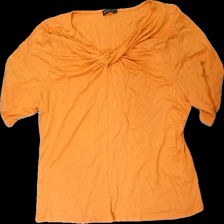
View: front
Type: T-shirt
Category: Ladies
Brand: Stockhlm
Colors: Orange
Material: 100% viscose
Cut: Regular, C-collar
Size: XL
Season: All
Price range: <50
Recommended usage: Reuse